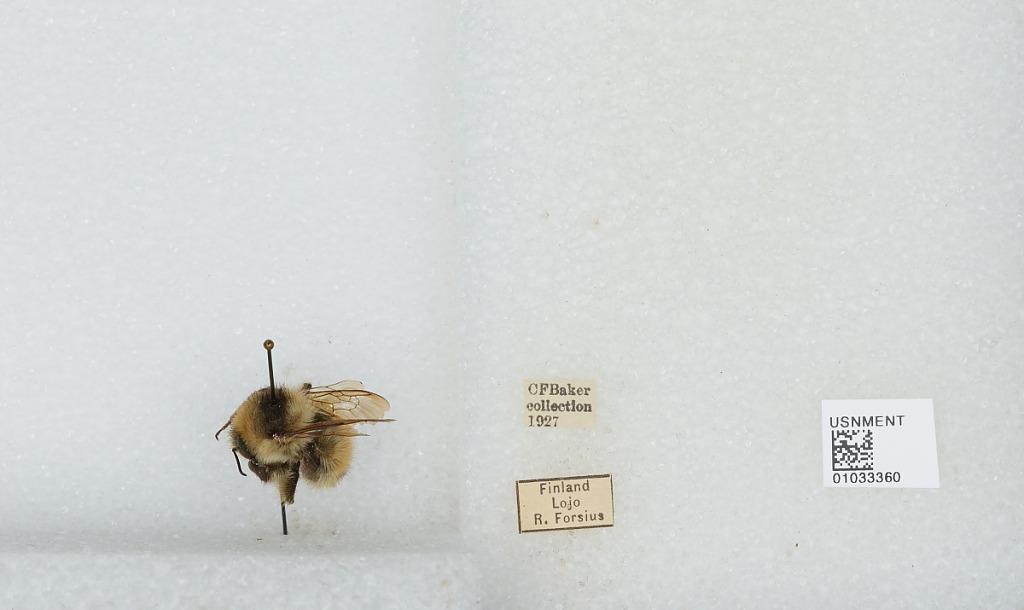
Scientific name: Bombus (Thoracobombus) sylvarum (Linnaeus)
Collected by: R. Forsius
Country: Finland
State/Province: Uusimaa
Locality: Lohja
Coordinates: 60.25, 24.07